Elderly care

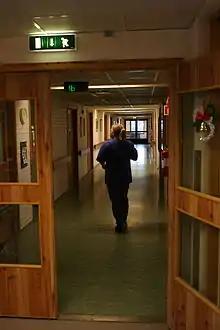
A nurse at a nursing home in Norway

The form of care provided for older adults varies greatly by country and even region, and is changing rapidly. Older people worldwide consume the most health spending of any age group. There is also an increasingly large proportion of older people worldwide, especially in developing nations with continued pressure to limit fertility and shrink families.